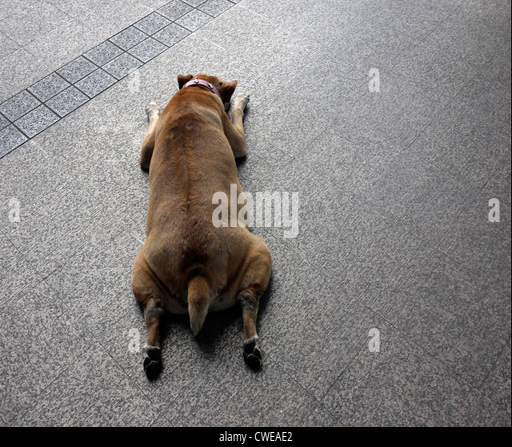
fat obese overweight sprawling dog asleep on a tiled floor